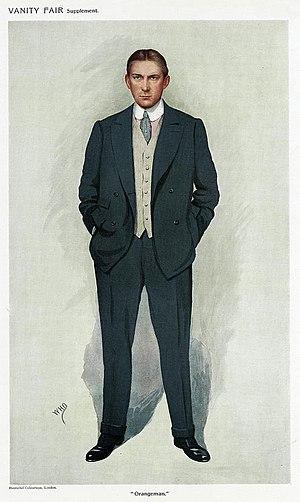
James Craig, 1ᵉʳ vicomte de Craigavon, né le 8 janvier 1871 à Belfast et mort le 24 novembre 1940 à Glencraig, est un homme politique nord-irlandais. Chef du Parti unioniste de l'Ulster et premier Premier ministre de l'Irlande du Nord, il a été créé baronnet en 1918 et élevé à la pairie en 1927.